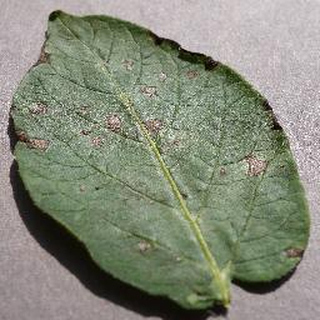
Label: potato_early_blight